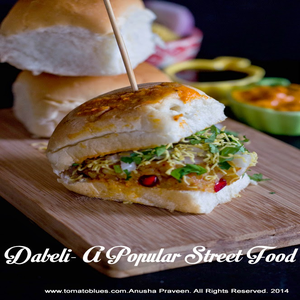
Dish: dabeli